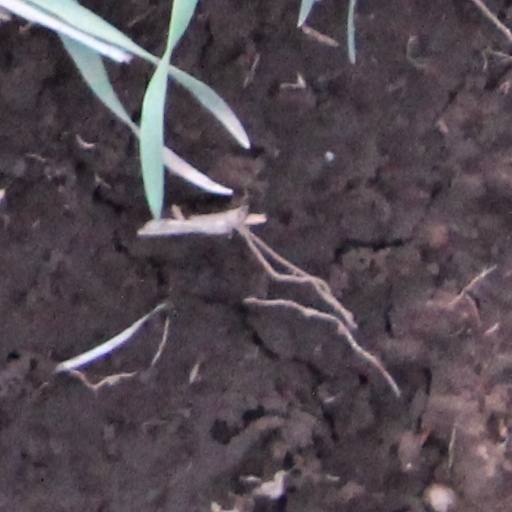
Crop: wheat